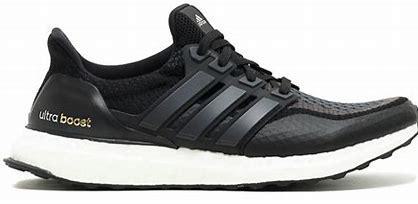
Brand: Adidas
Model: Ultraboost